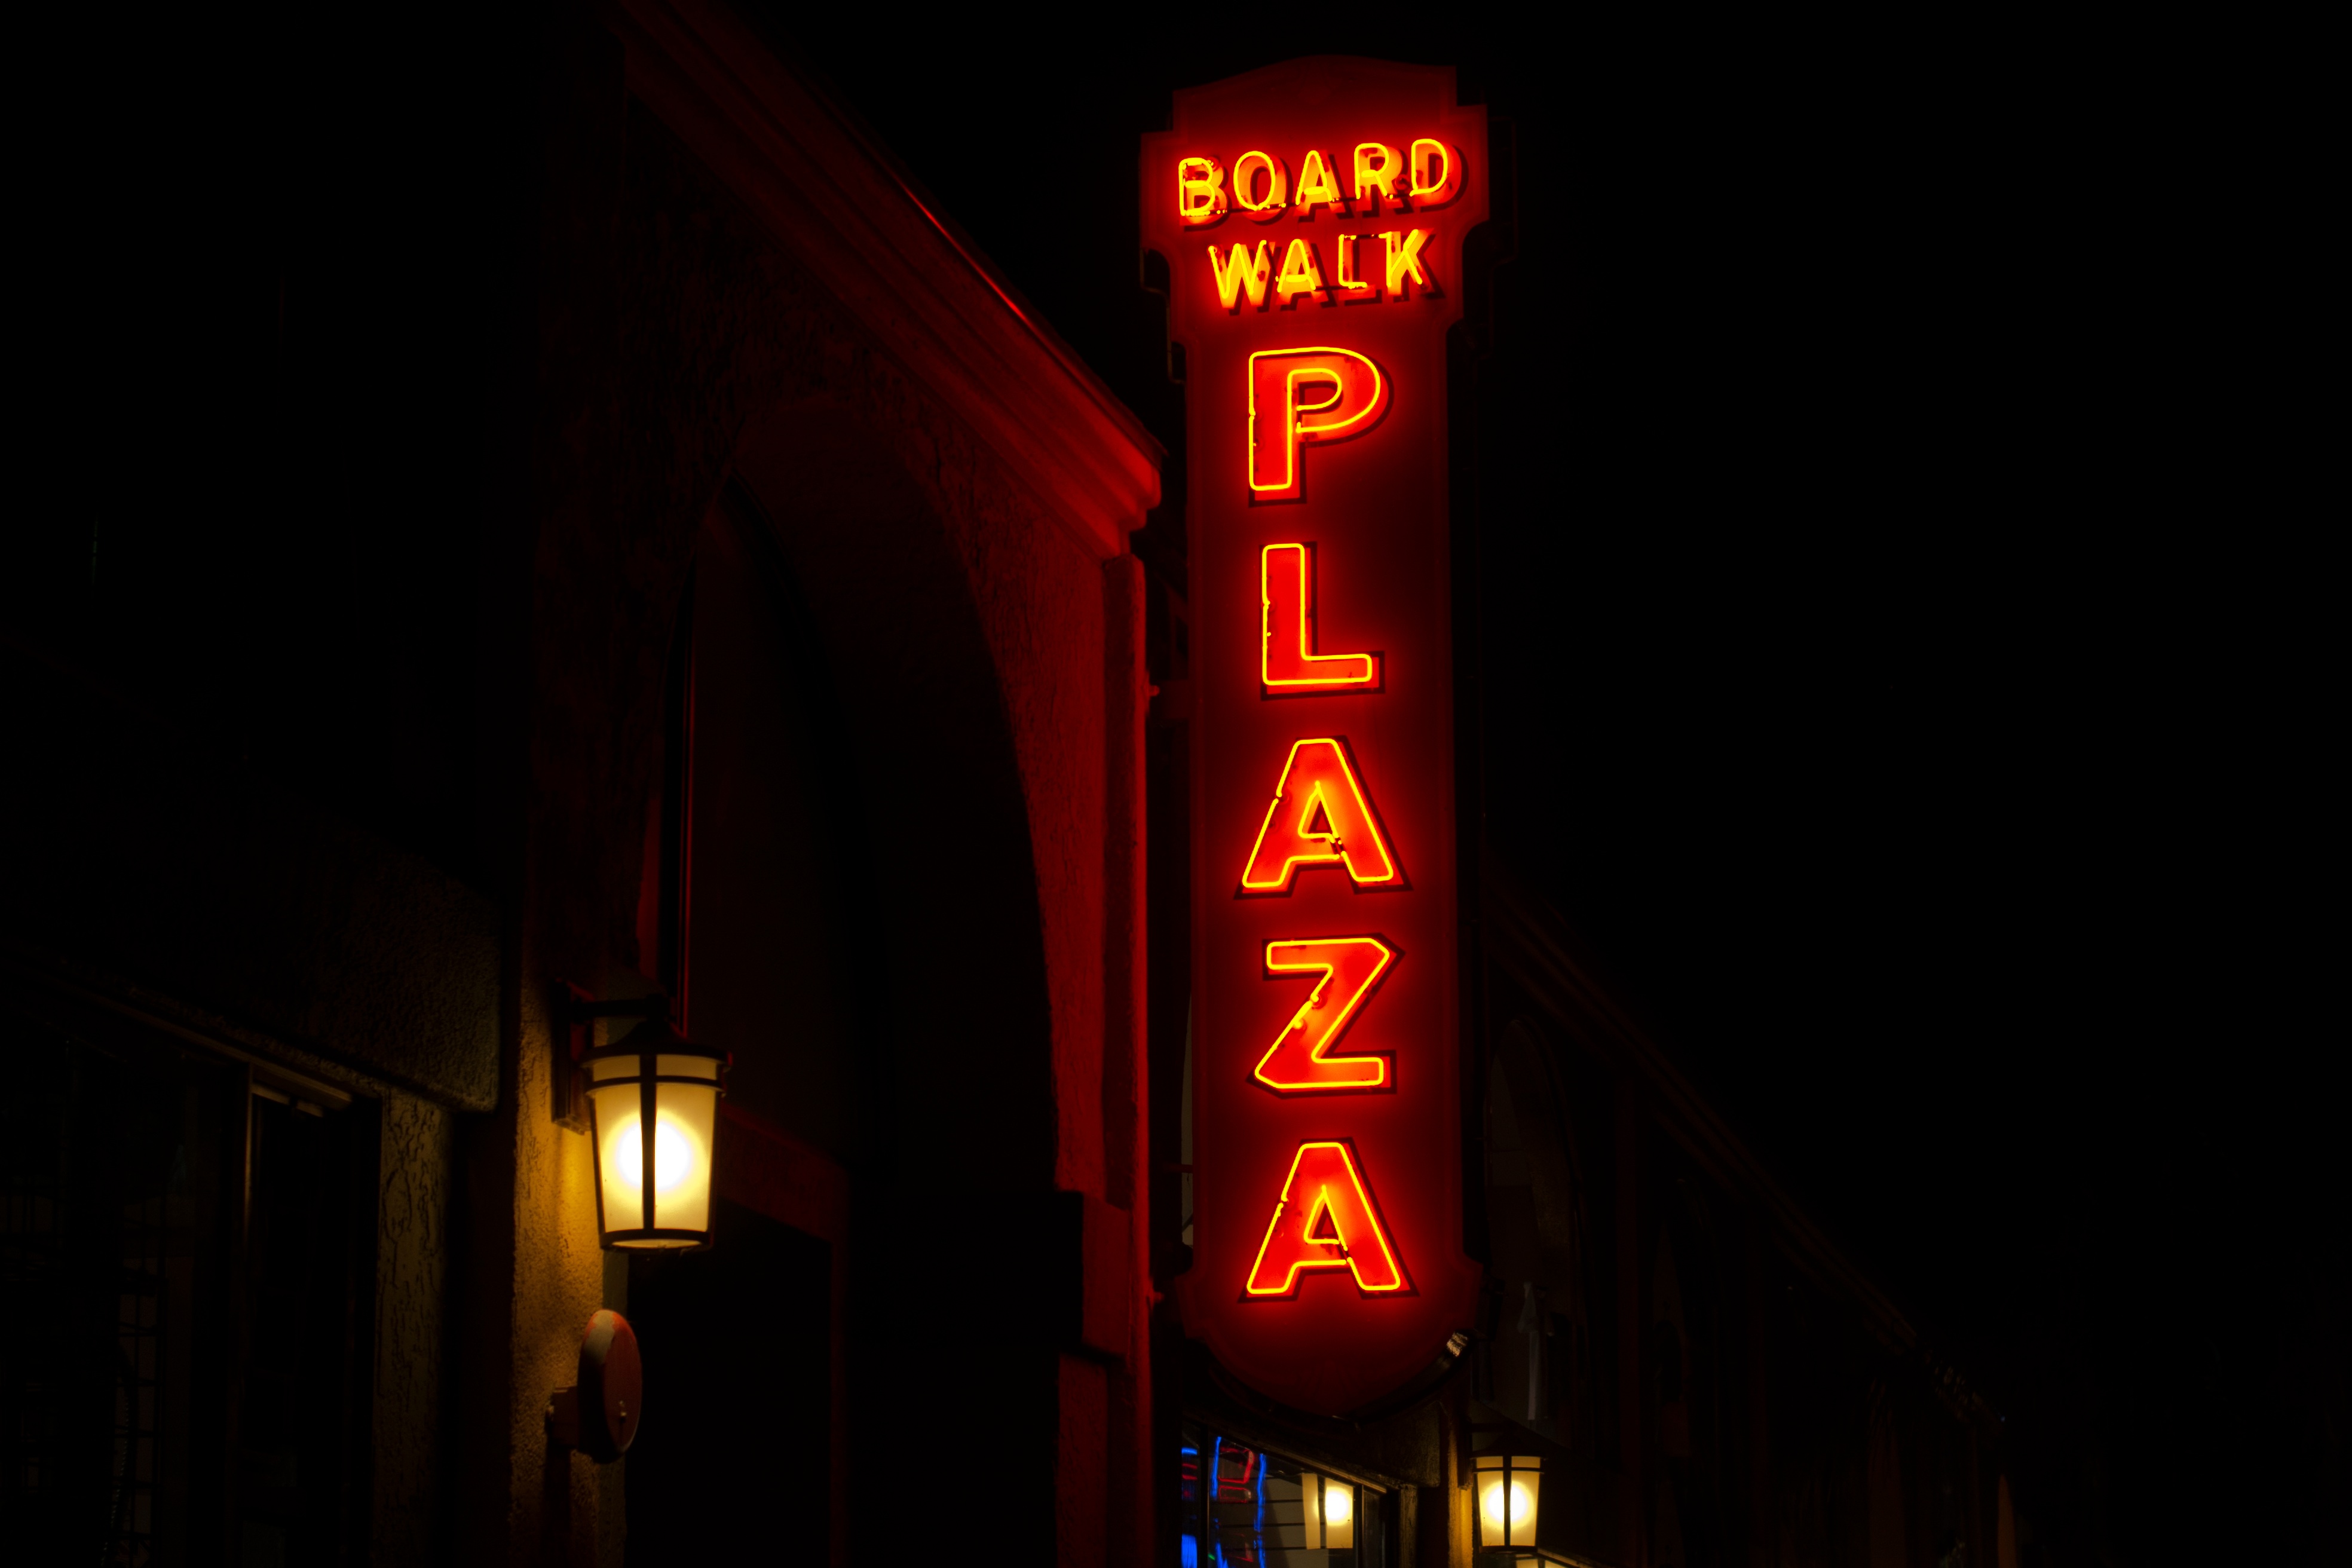
light, night, sign, darkness, street light, signage, lighting, neon, neon sign, light fixture